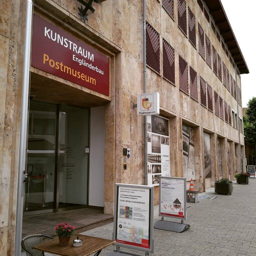
Liechtenstein PostalMuseum